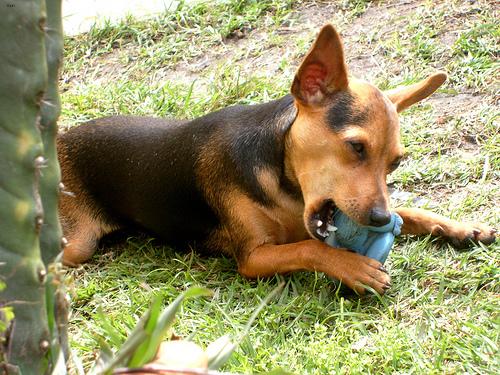
Breed: miniature pinscher